Podhradí (Cheb District)

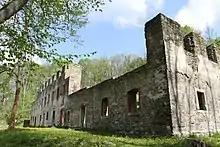
Ruins of Upper Chateau

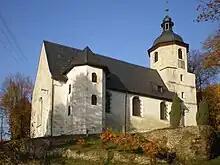
Church of the Good Shepherd

The Church of the Good Shepherd is the oldest Lutheran church in the area. It was built in the late Gothic style by the Zedtwitz family in 1470–1490. In the 1680s, it was rebuilt in the Baroque style. The tower was modified in 1677–1699.